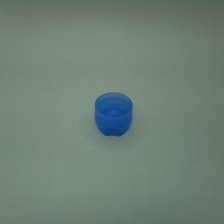
Color: blue
Cap type: flip-top cap